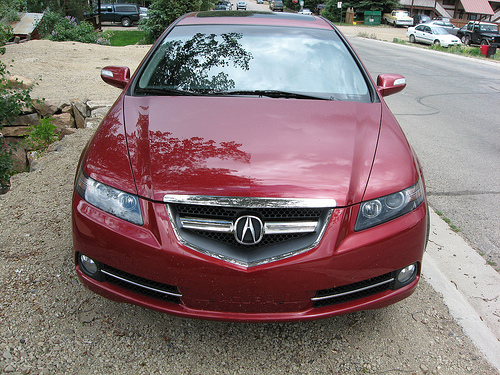
Car model: 2008 Acura TL Type-S